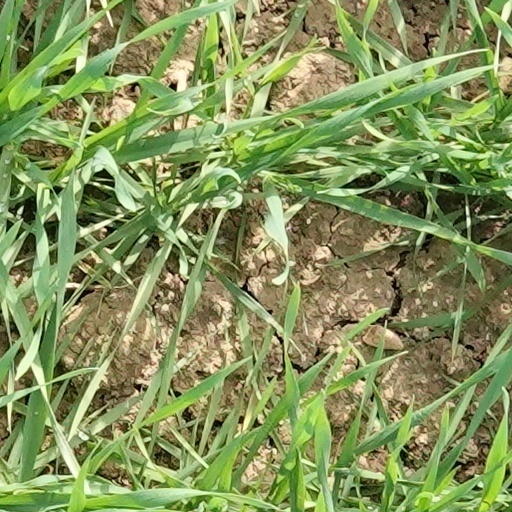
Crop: wheat